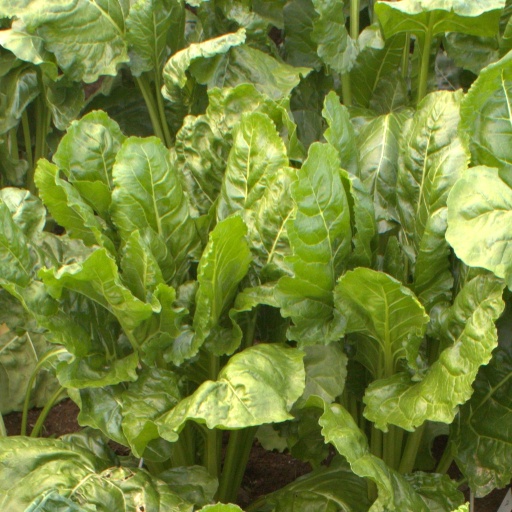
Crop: sugar beet